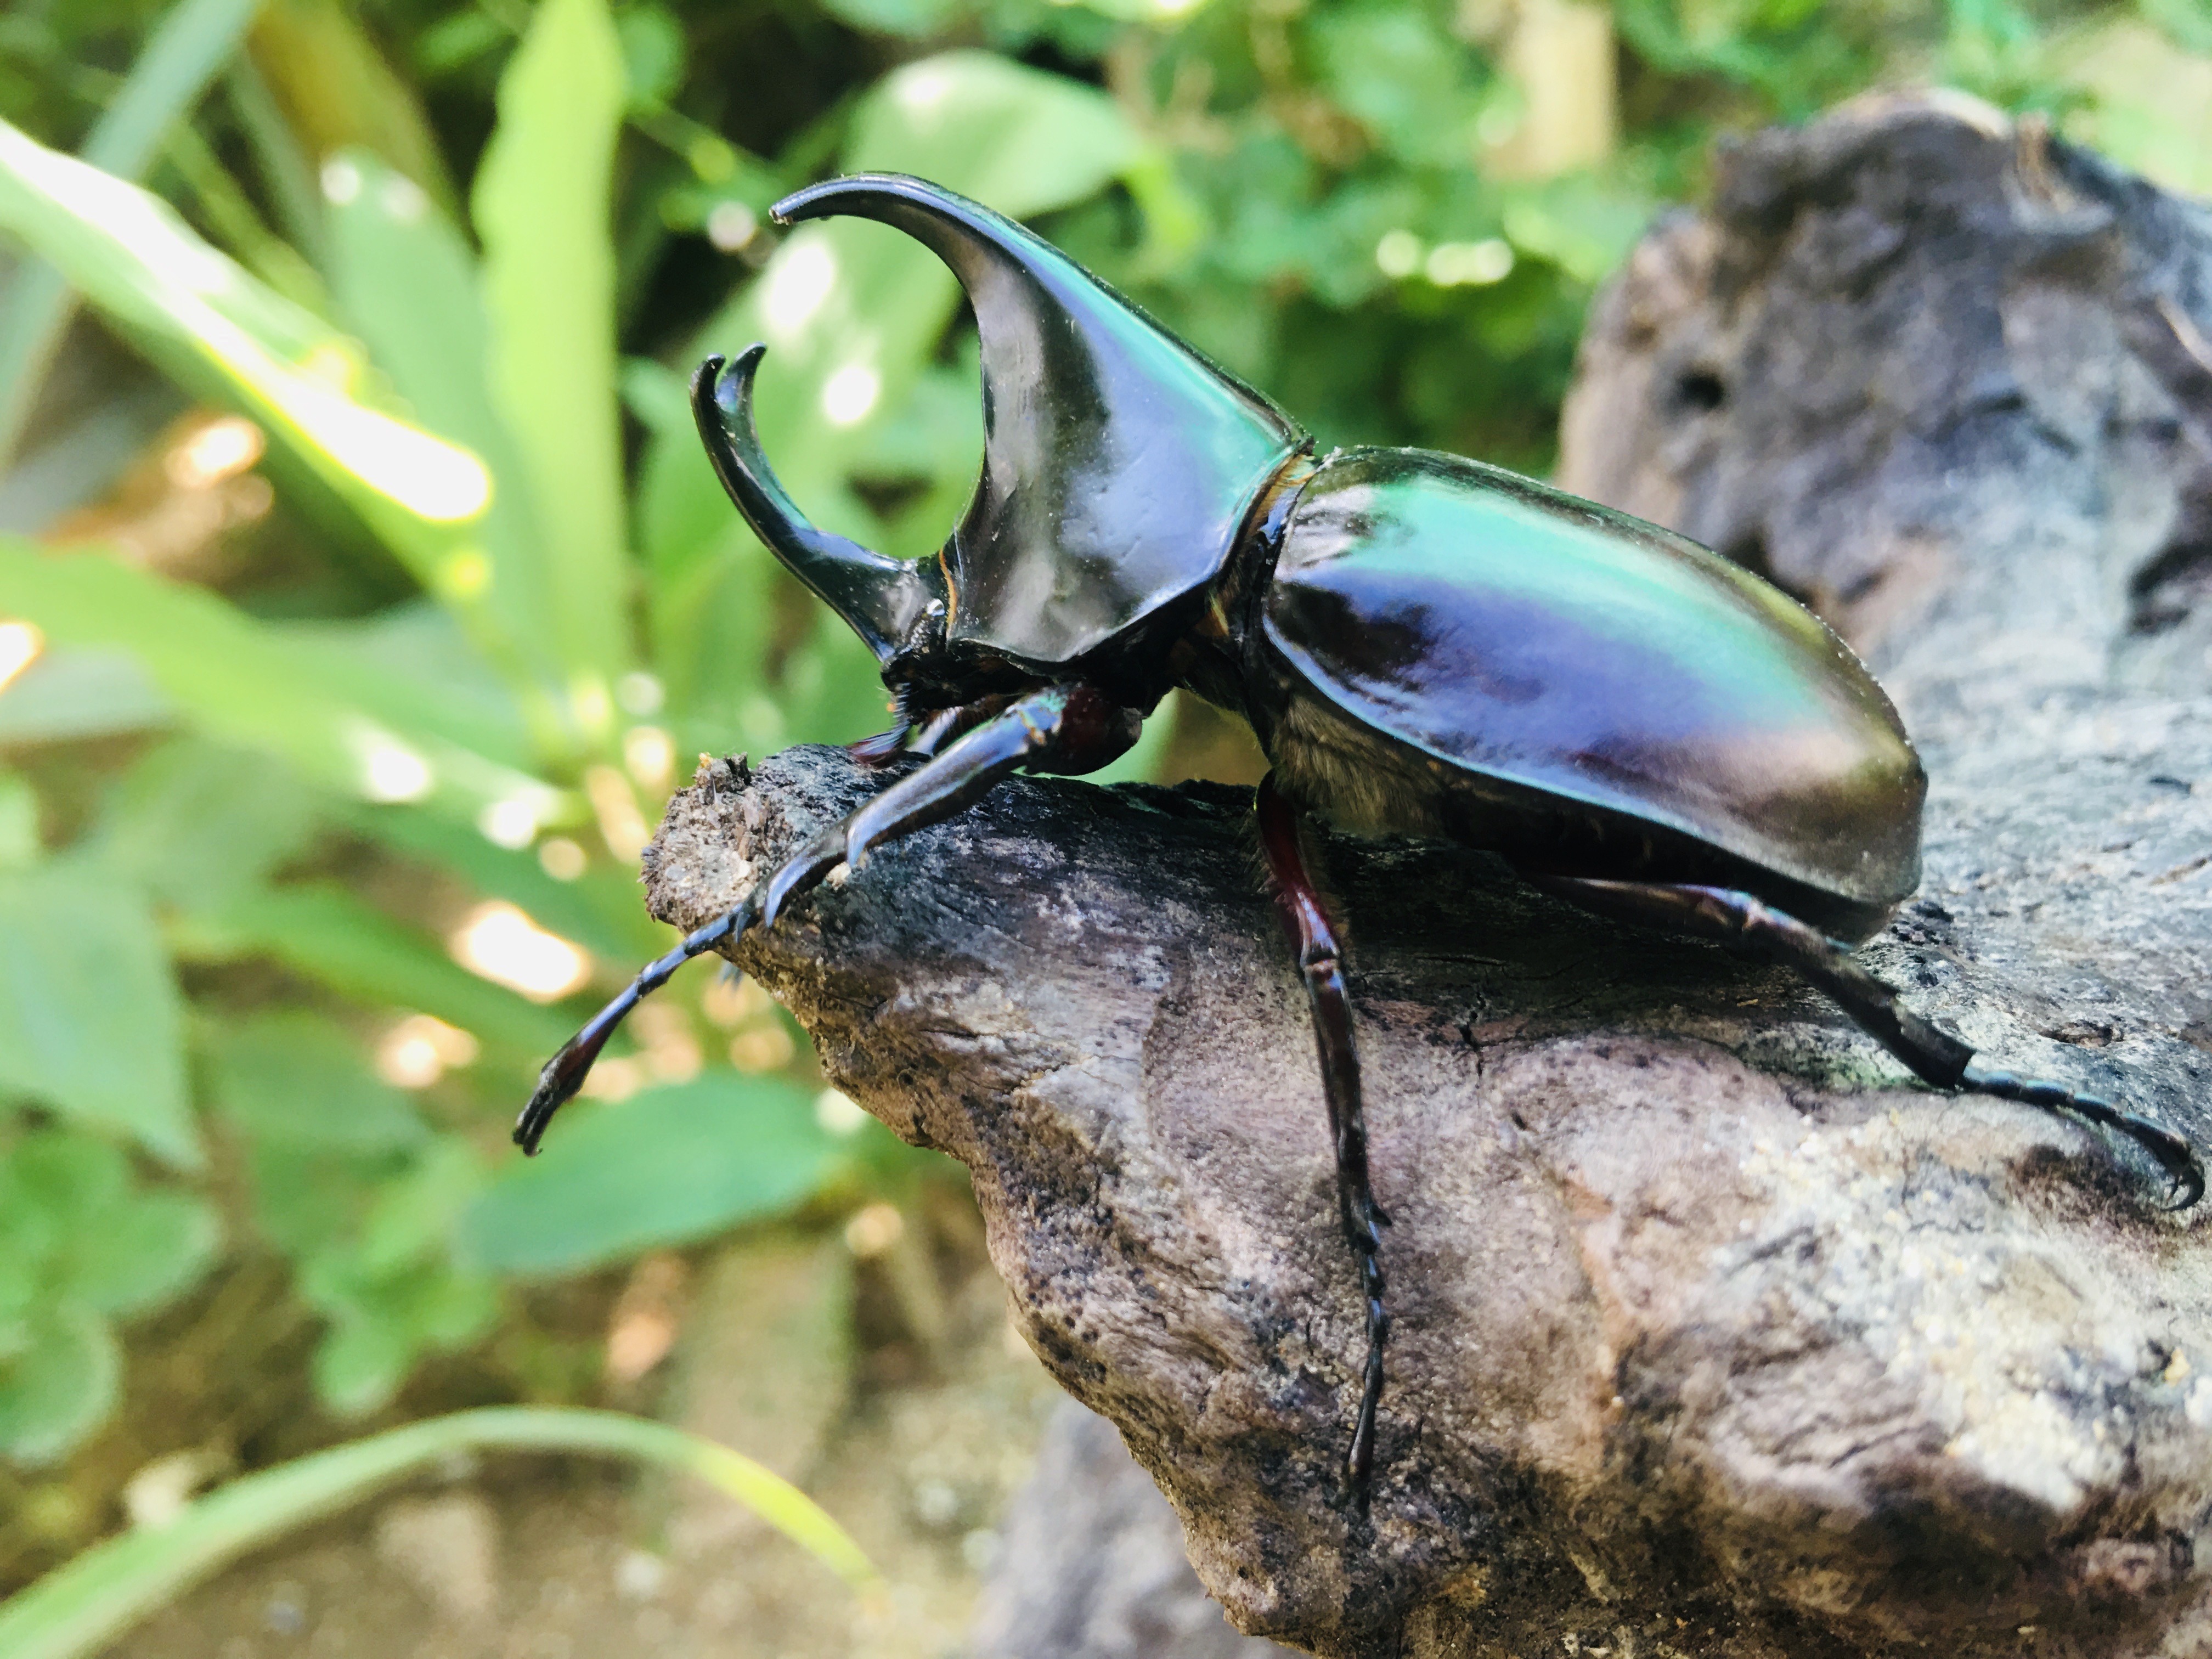
animals, insect, arthropod, plant, organism, beetle, terrestrial plant, rhinoceros beetle, dung beetle, terrestrial animal, invertebrate, close up, pest, wildlife, japanese rhinoceros beetle, macro photography, electric blue, leaf beetle, metal, ground beetle, parasite, bug, Stag beetles, jewel beetles, Cetoniidae, scarabs